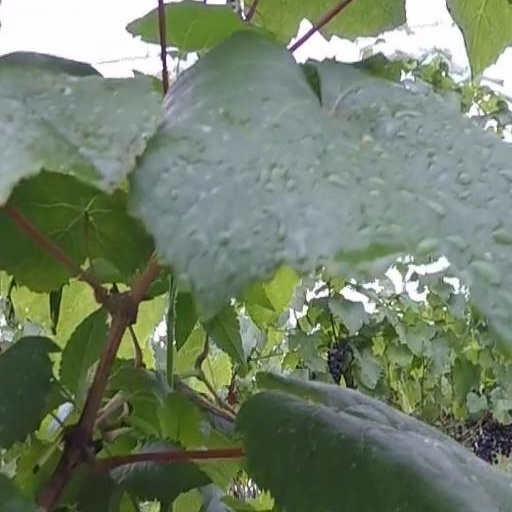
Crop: grape